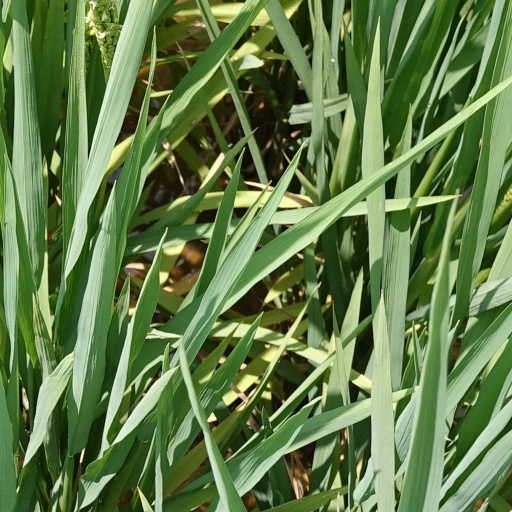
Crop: rice